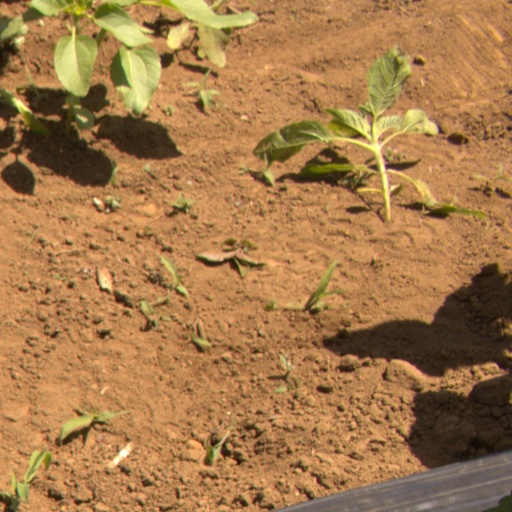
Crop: Jerusalem artichoke